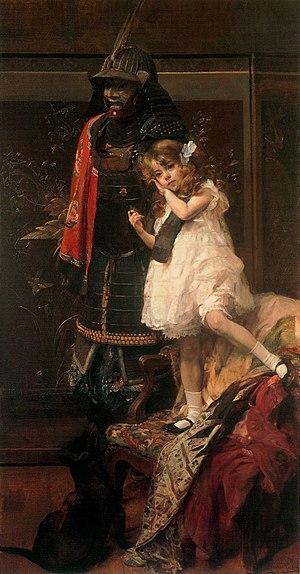
Une fillette (Cécile Richir), un mannequin en armure de samouraï et un chien
Herman Jean Joseph Richir, est un peintre académique belge de scènes allégoriques et mythologiques, de nus et de portraits.